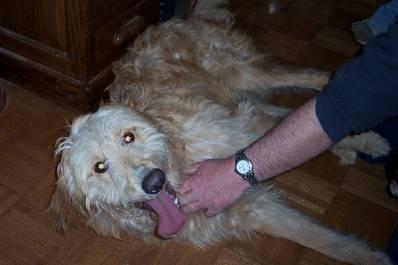
dog